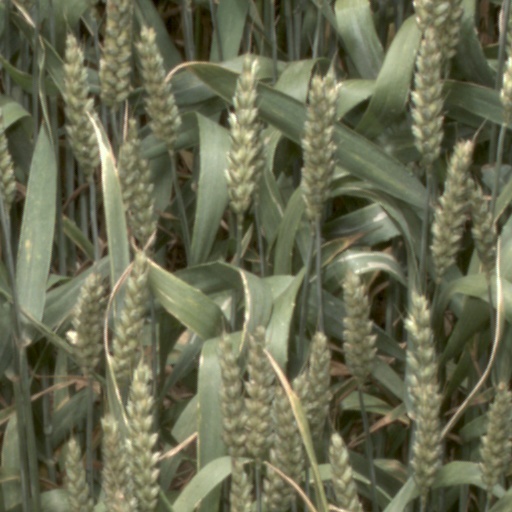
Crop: wheat